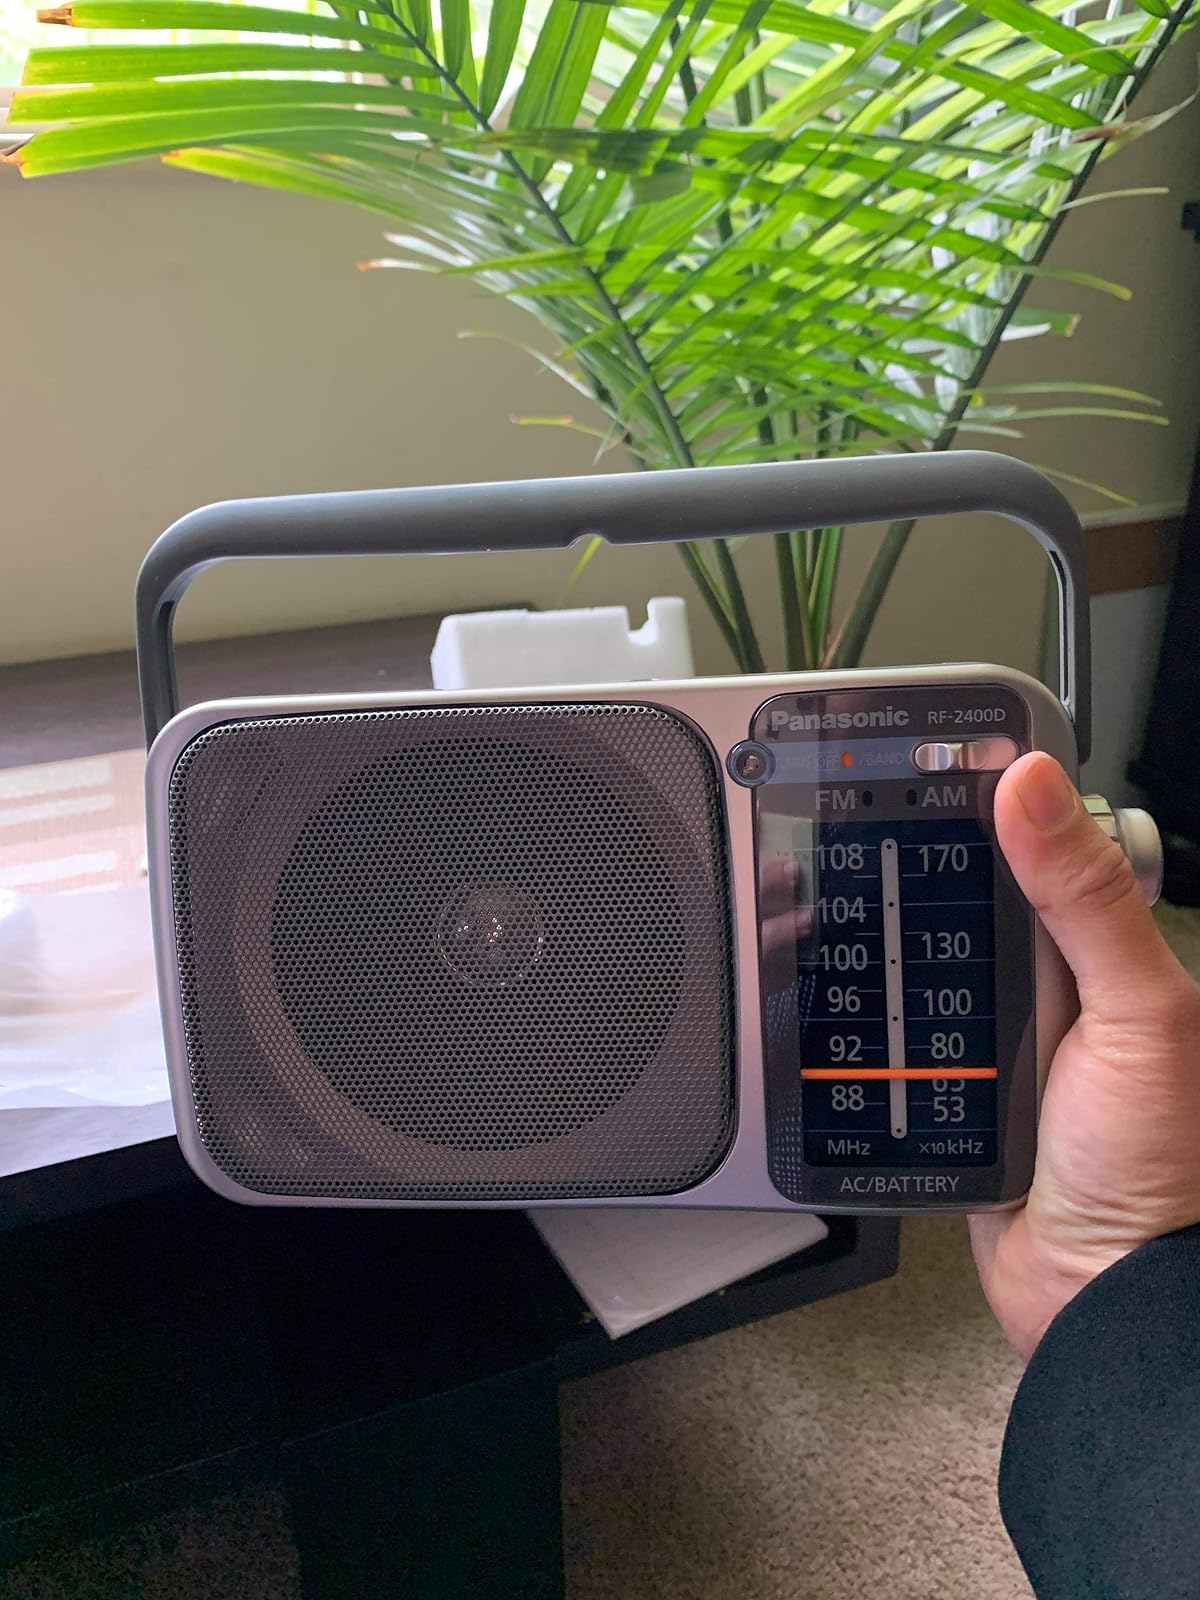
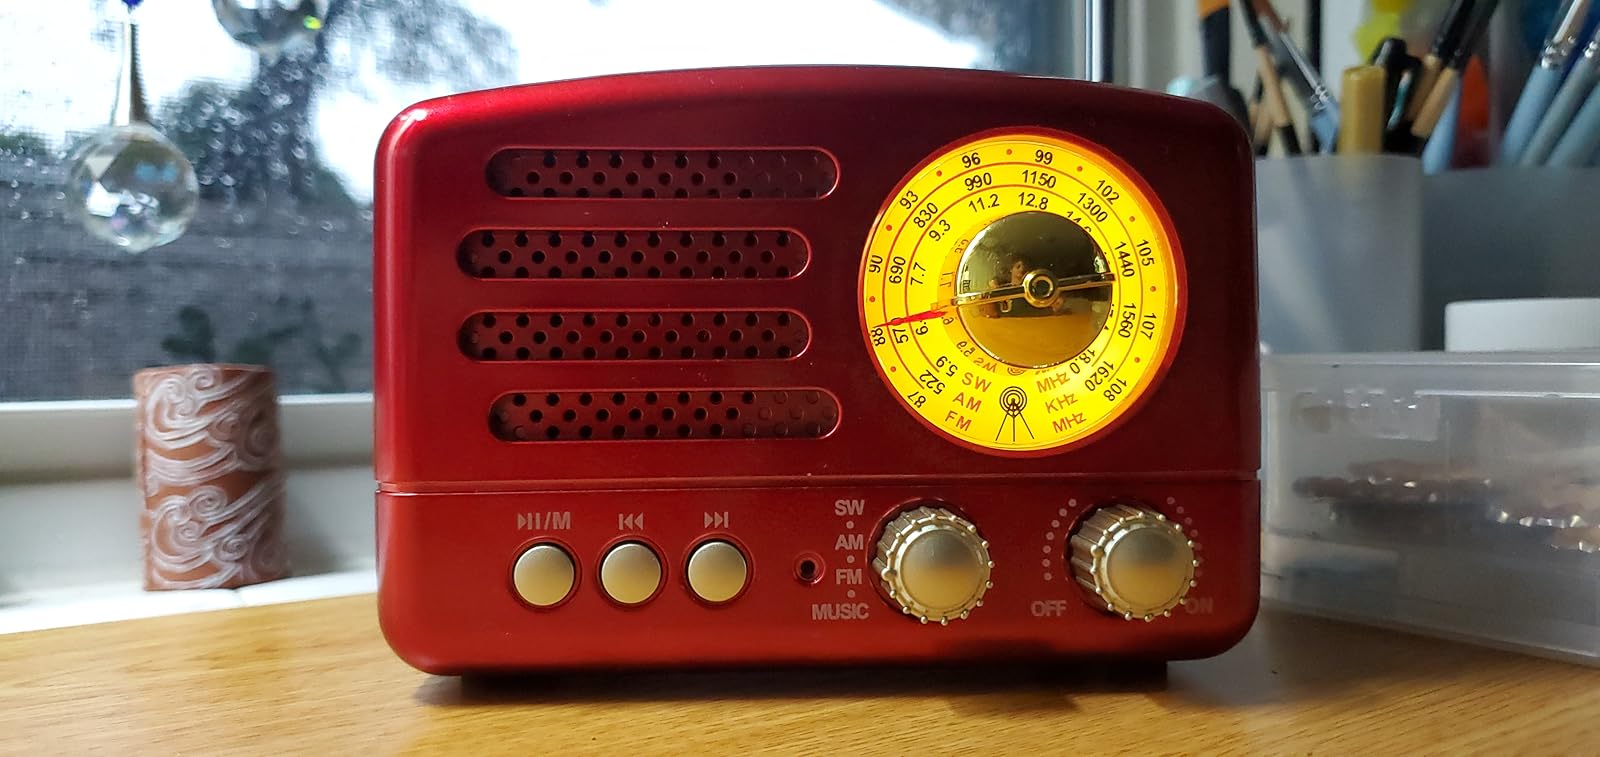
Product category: radio
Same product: no